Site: brandenburg
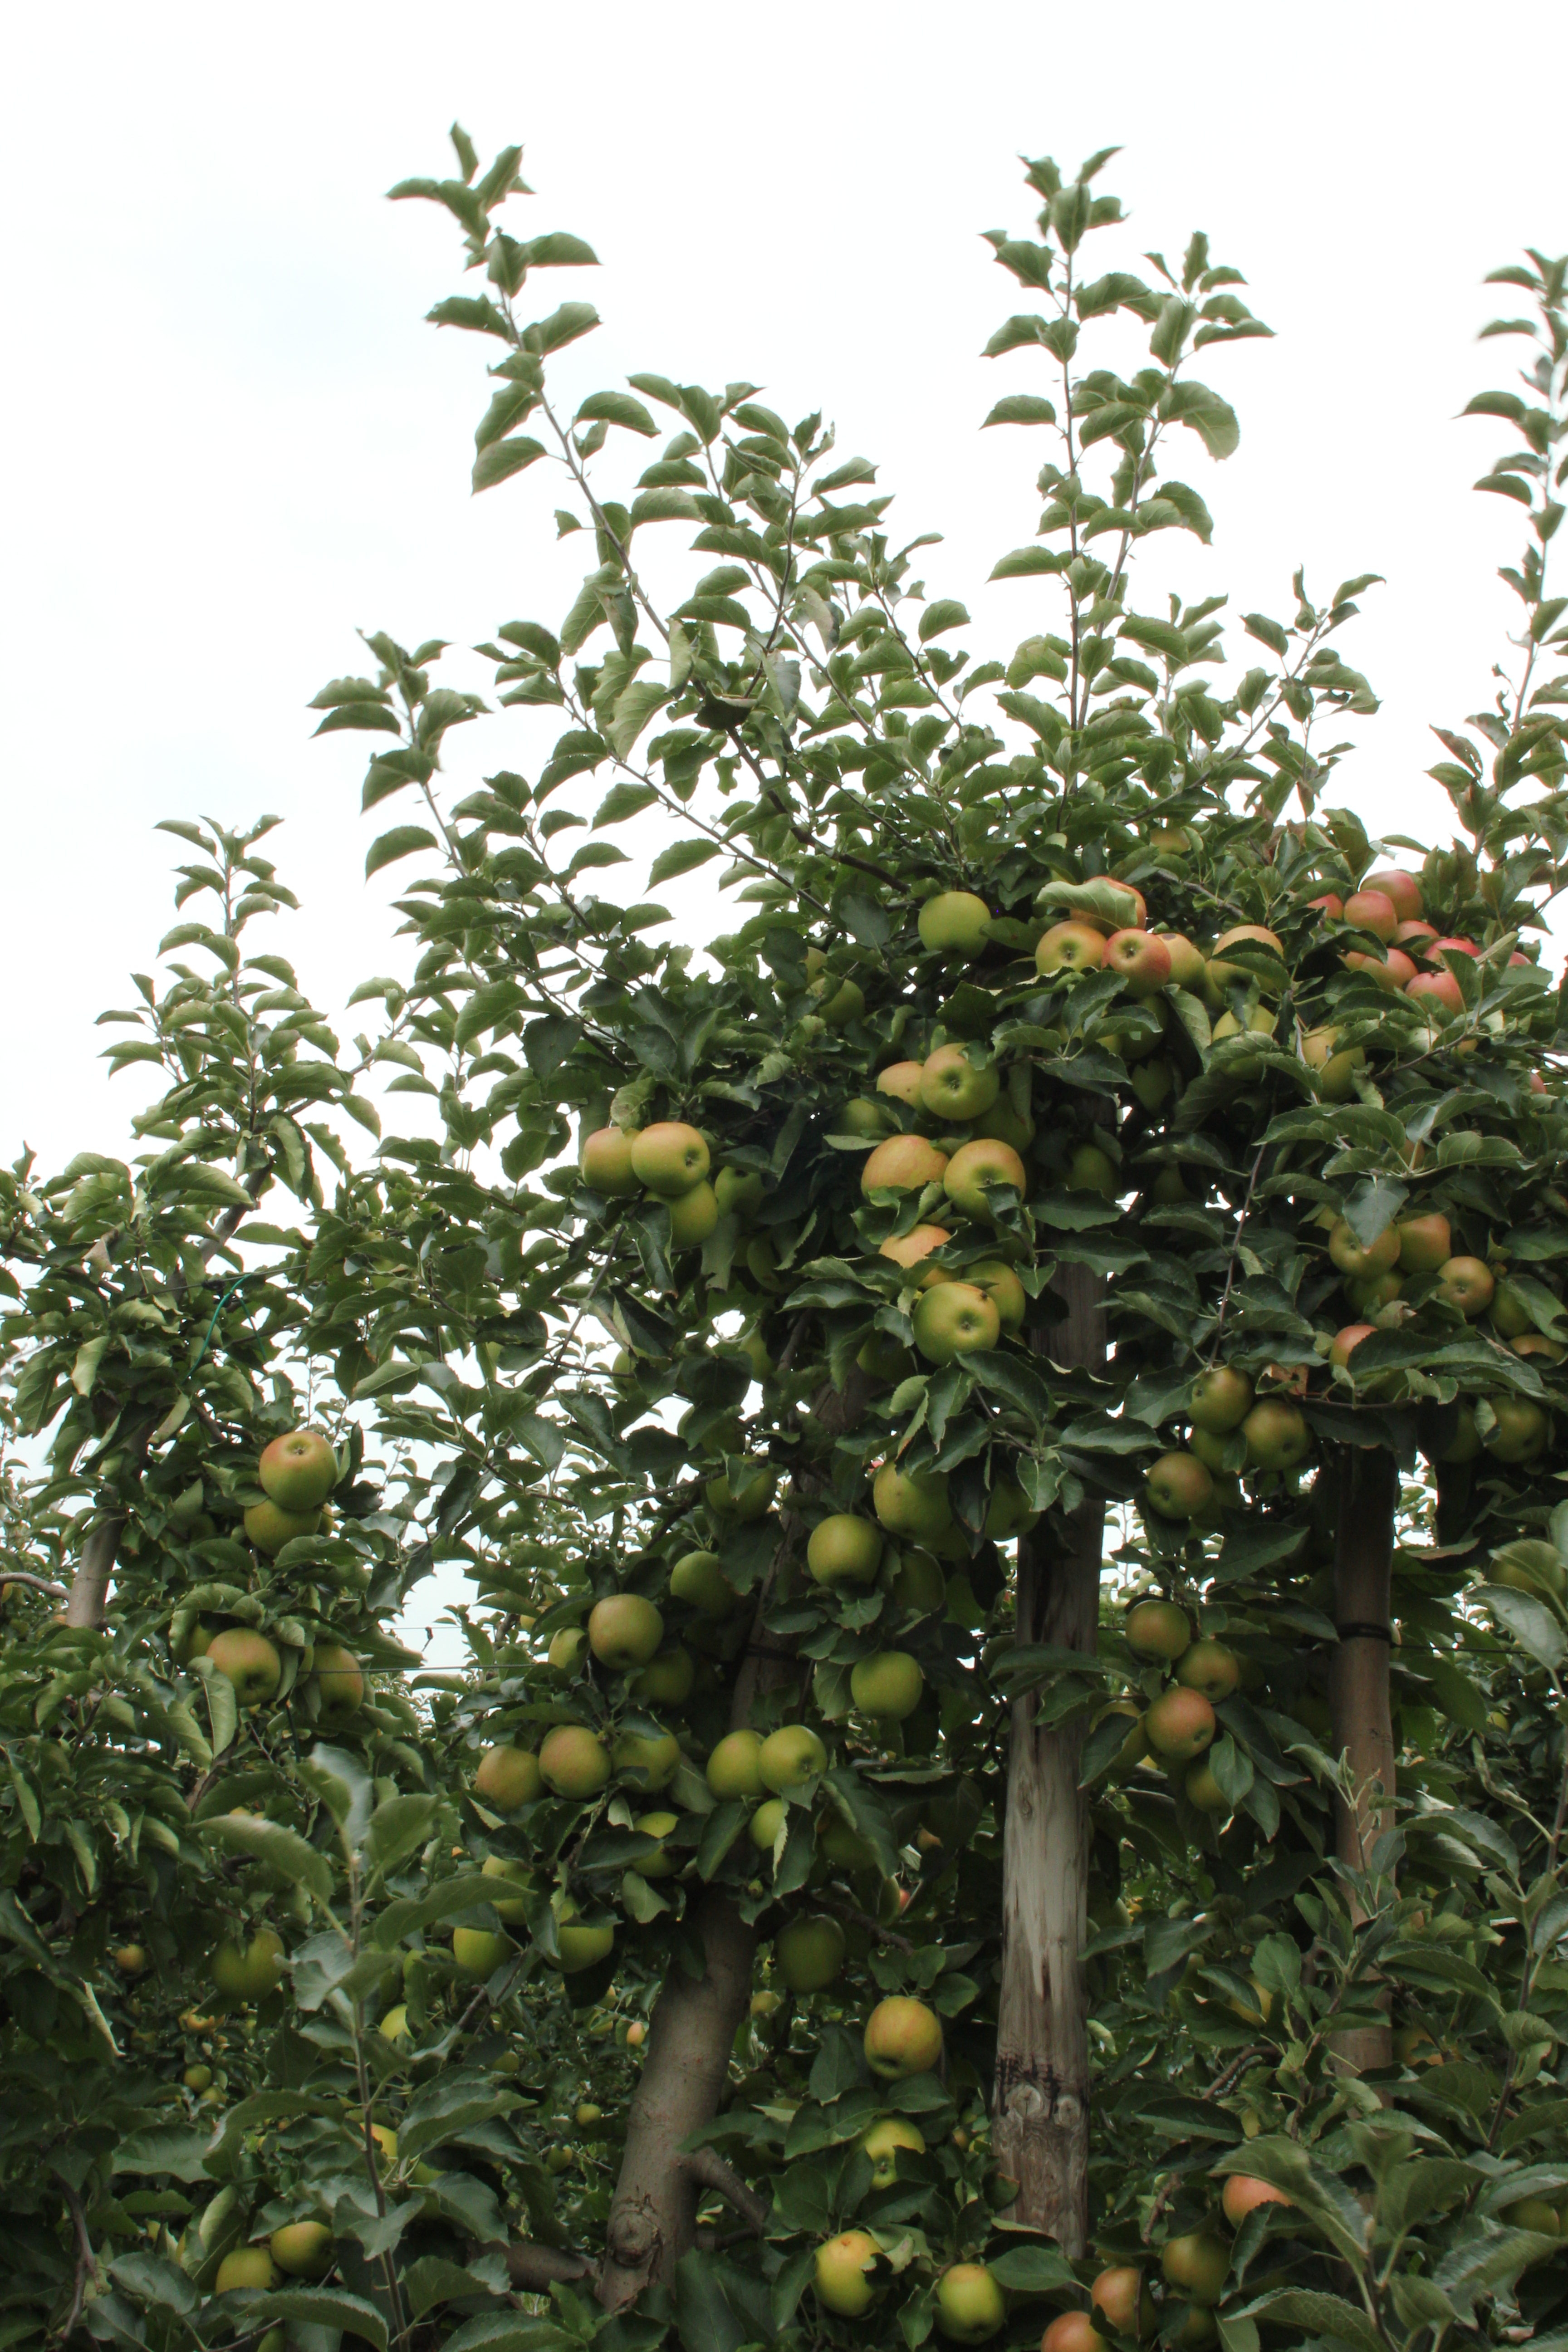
Growth stage (BBCH 87): Maturity of fruit and seed